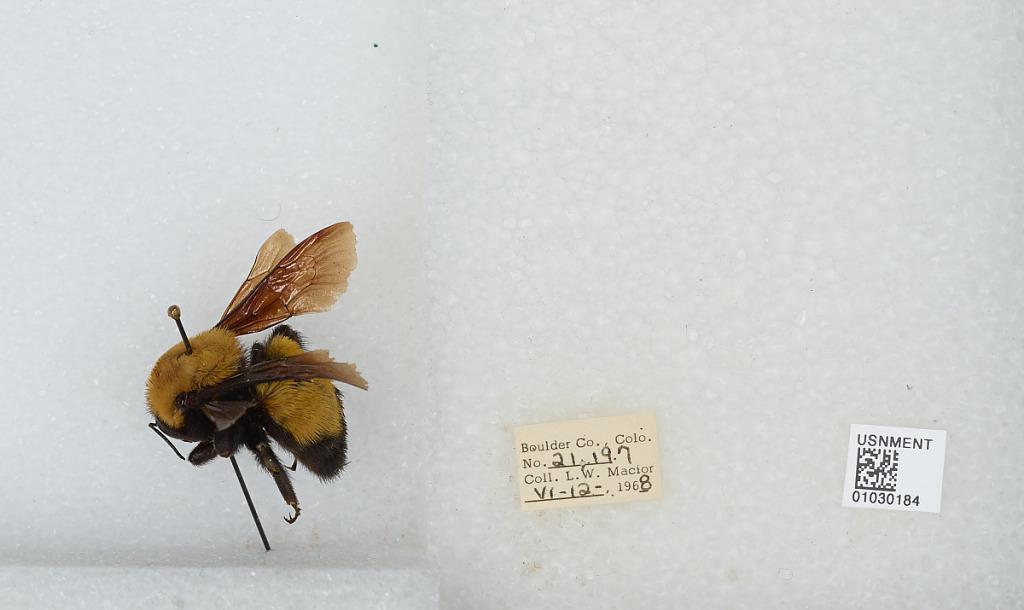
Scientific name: Bombus (Separatobombus) morrisoni Cresson
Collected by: L. Macior
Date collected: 1968-6-12
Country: United States
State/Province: Colorado
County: Boulder
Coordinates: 40.015, -105.27